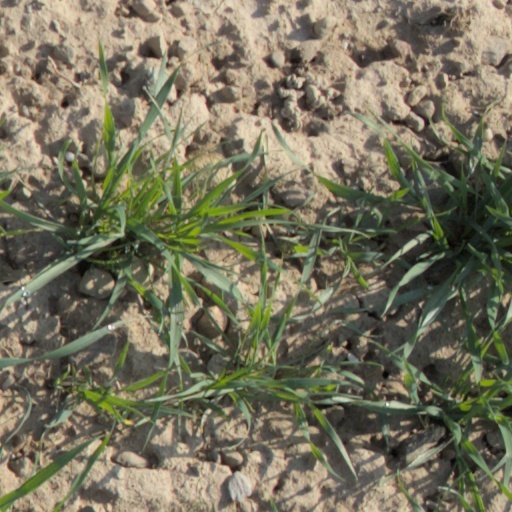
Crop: wheat